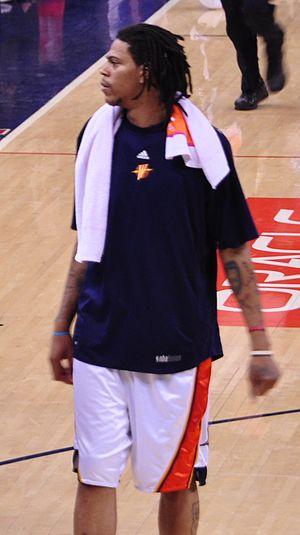
Jermareo Davidson né le 15 novembre 1984 à Atlanta dans l'État de Géorgie, est un joueur américain de basket-ball.